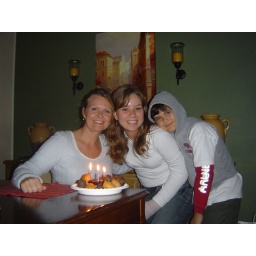
at home in the dining room